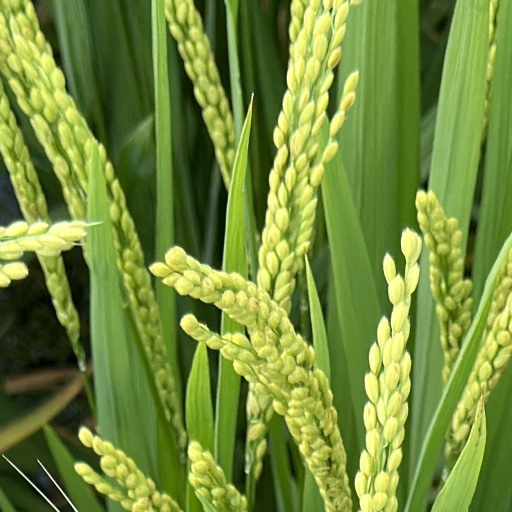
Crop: rice